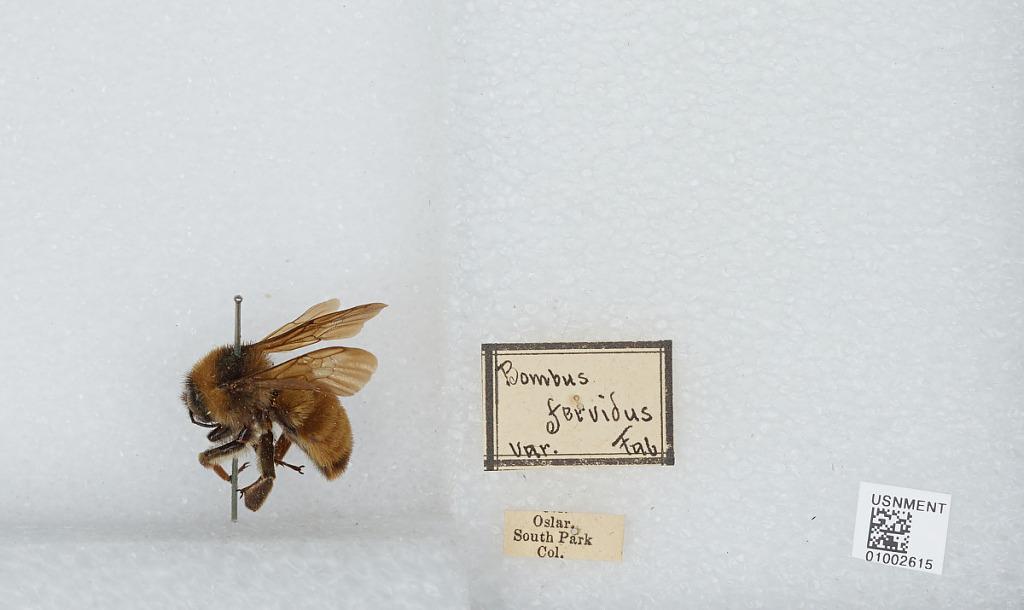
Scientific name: Bombus (Fervidobombus) fervidus fervidus (Fabricius)
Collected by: Oslar
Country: United States
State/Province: Colorado
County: Park
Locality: South Park
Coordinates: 37.7703, -107.807